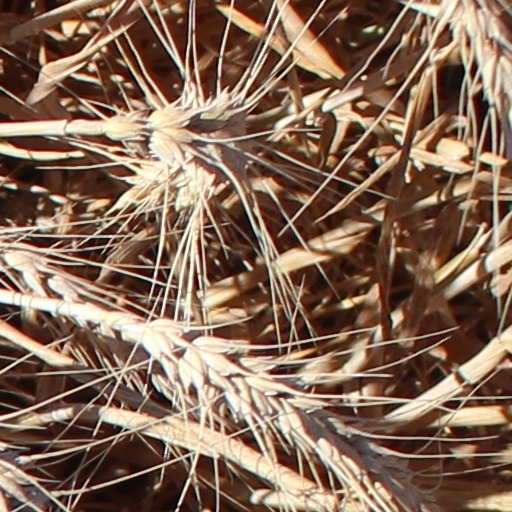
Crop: wheat